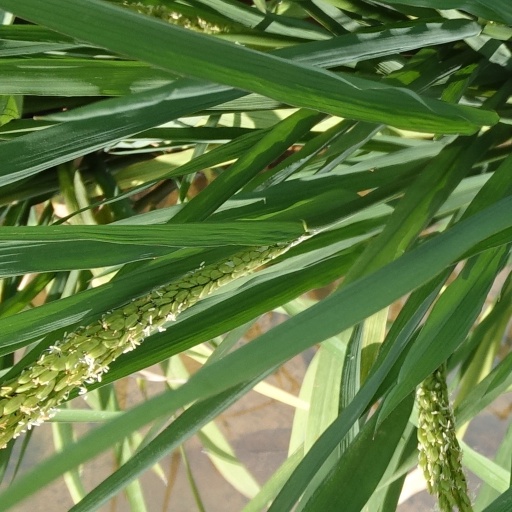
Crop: rice